STS-126

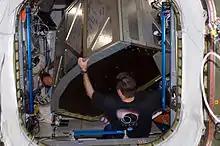
Chamitoff and Magnus transfer one of the two new crew quarters racks. Visible on the back of the rack are the signatures of the members of the ground team that worked on the new equipment.

Flight day six was devoted to transfer operations, and the two crews worked through the morning to complete all the rack transfers. Magnus and Chamitoff successfully installed the two crew quarters racks into the "Harmony" node, and installed a rack with equipment to be returned to Earth into the MPLM. During the Mission Status briefing, Lead ISS Flight Director Ginger Kerrick noted that all the racks were now on station, and about 25% of the cargo transfers had been completed, which was slightly ahead of schedule. The two crews also began working on activating the Water Recovery System, so that samples of water from two areas could be taken and returned to Earth with "Endeavour". The system's initial checkout was initiated, and water samples would be taken after several days of operation. Later in the day, the two crews reviewed procedures for the mission's second EVA, and Stefanyshyn-Piper and Kimbrough would sleep in the station's airlock as part of the pre-EVA campout procedure.